Nicholas Garaufis

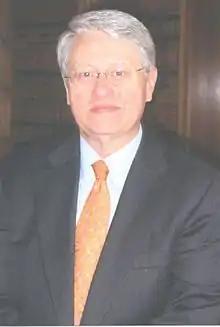

Nicholas George Garaufis (born September 28, 1948) is a senior United States district judge of the United States District Court for the Eastern District of New York.